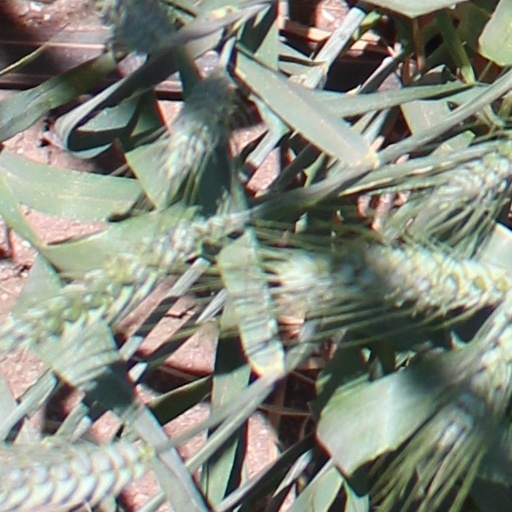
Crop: wheat